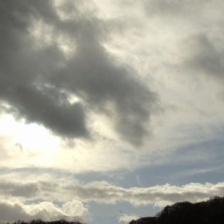
Cloud type: Cumulus